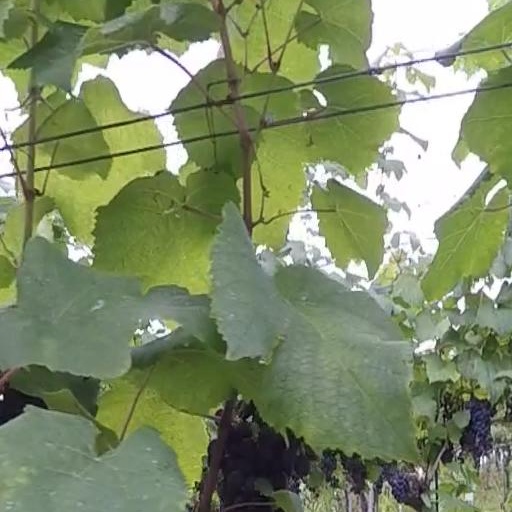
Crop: grape